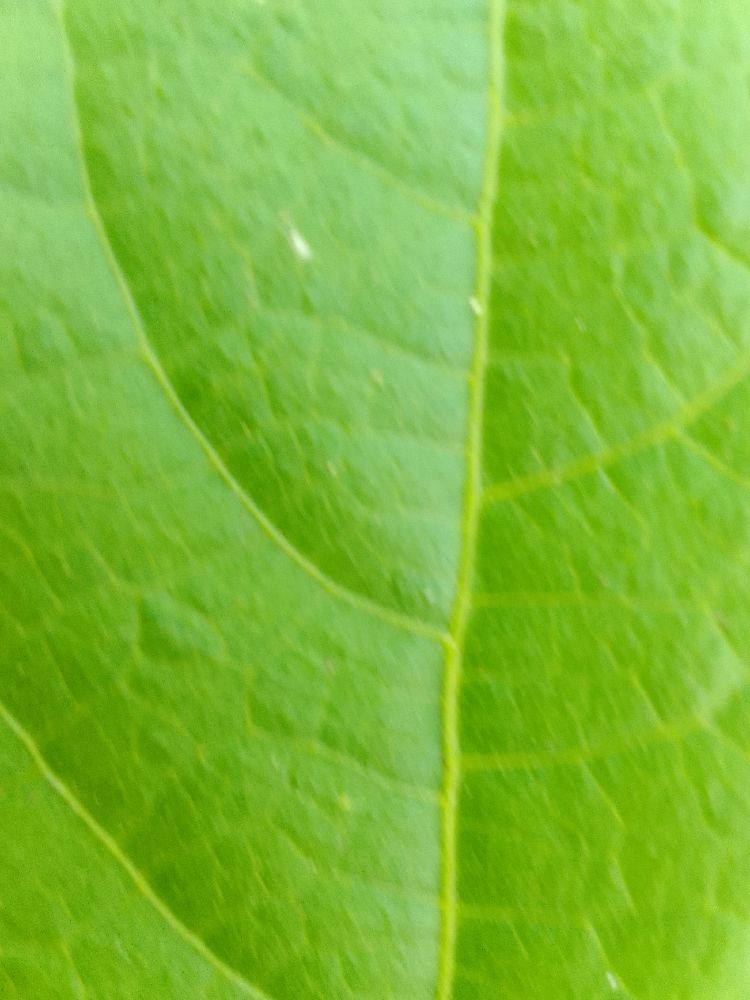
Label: healthy